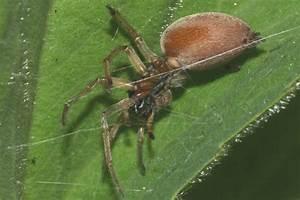
spider